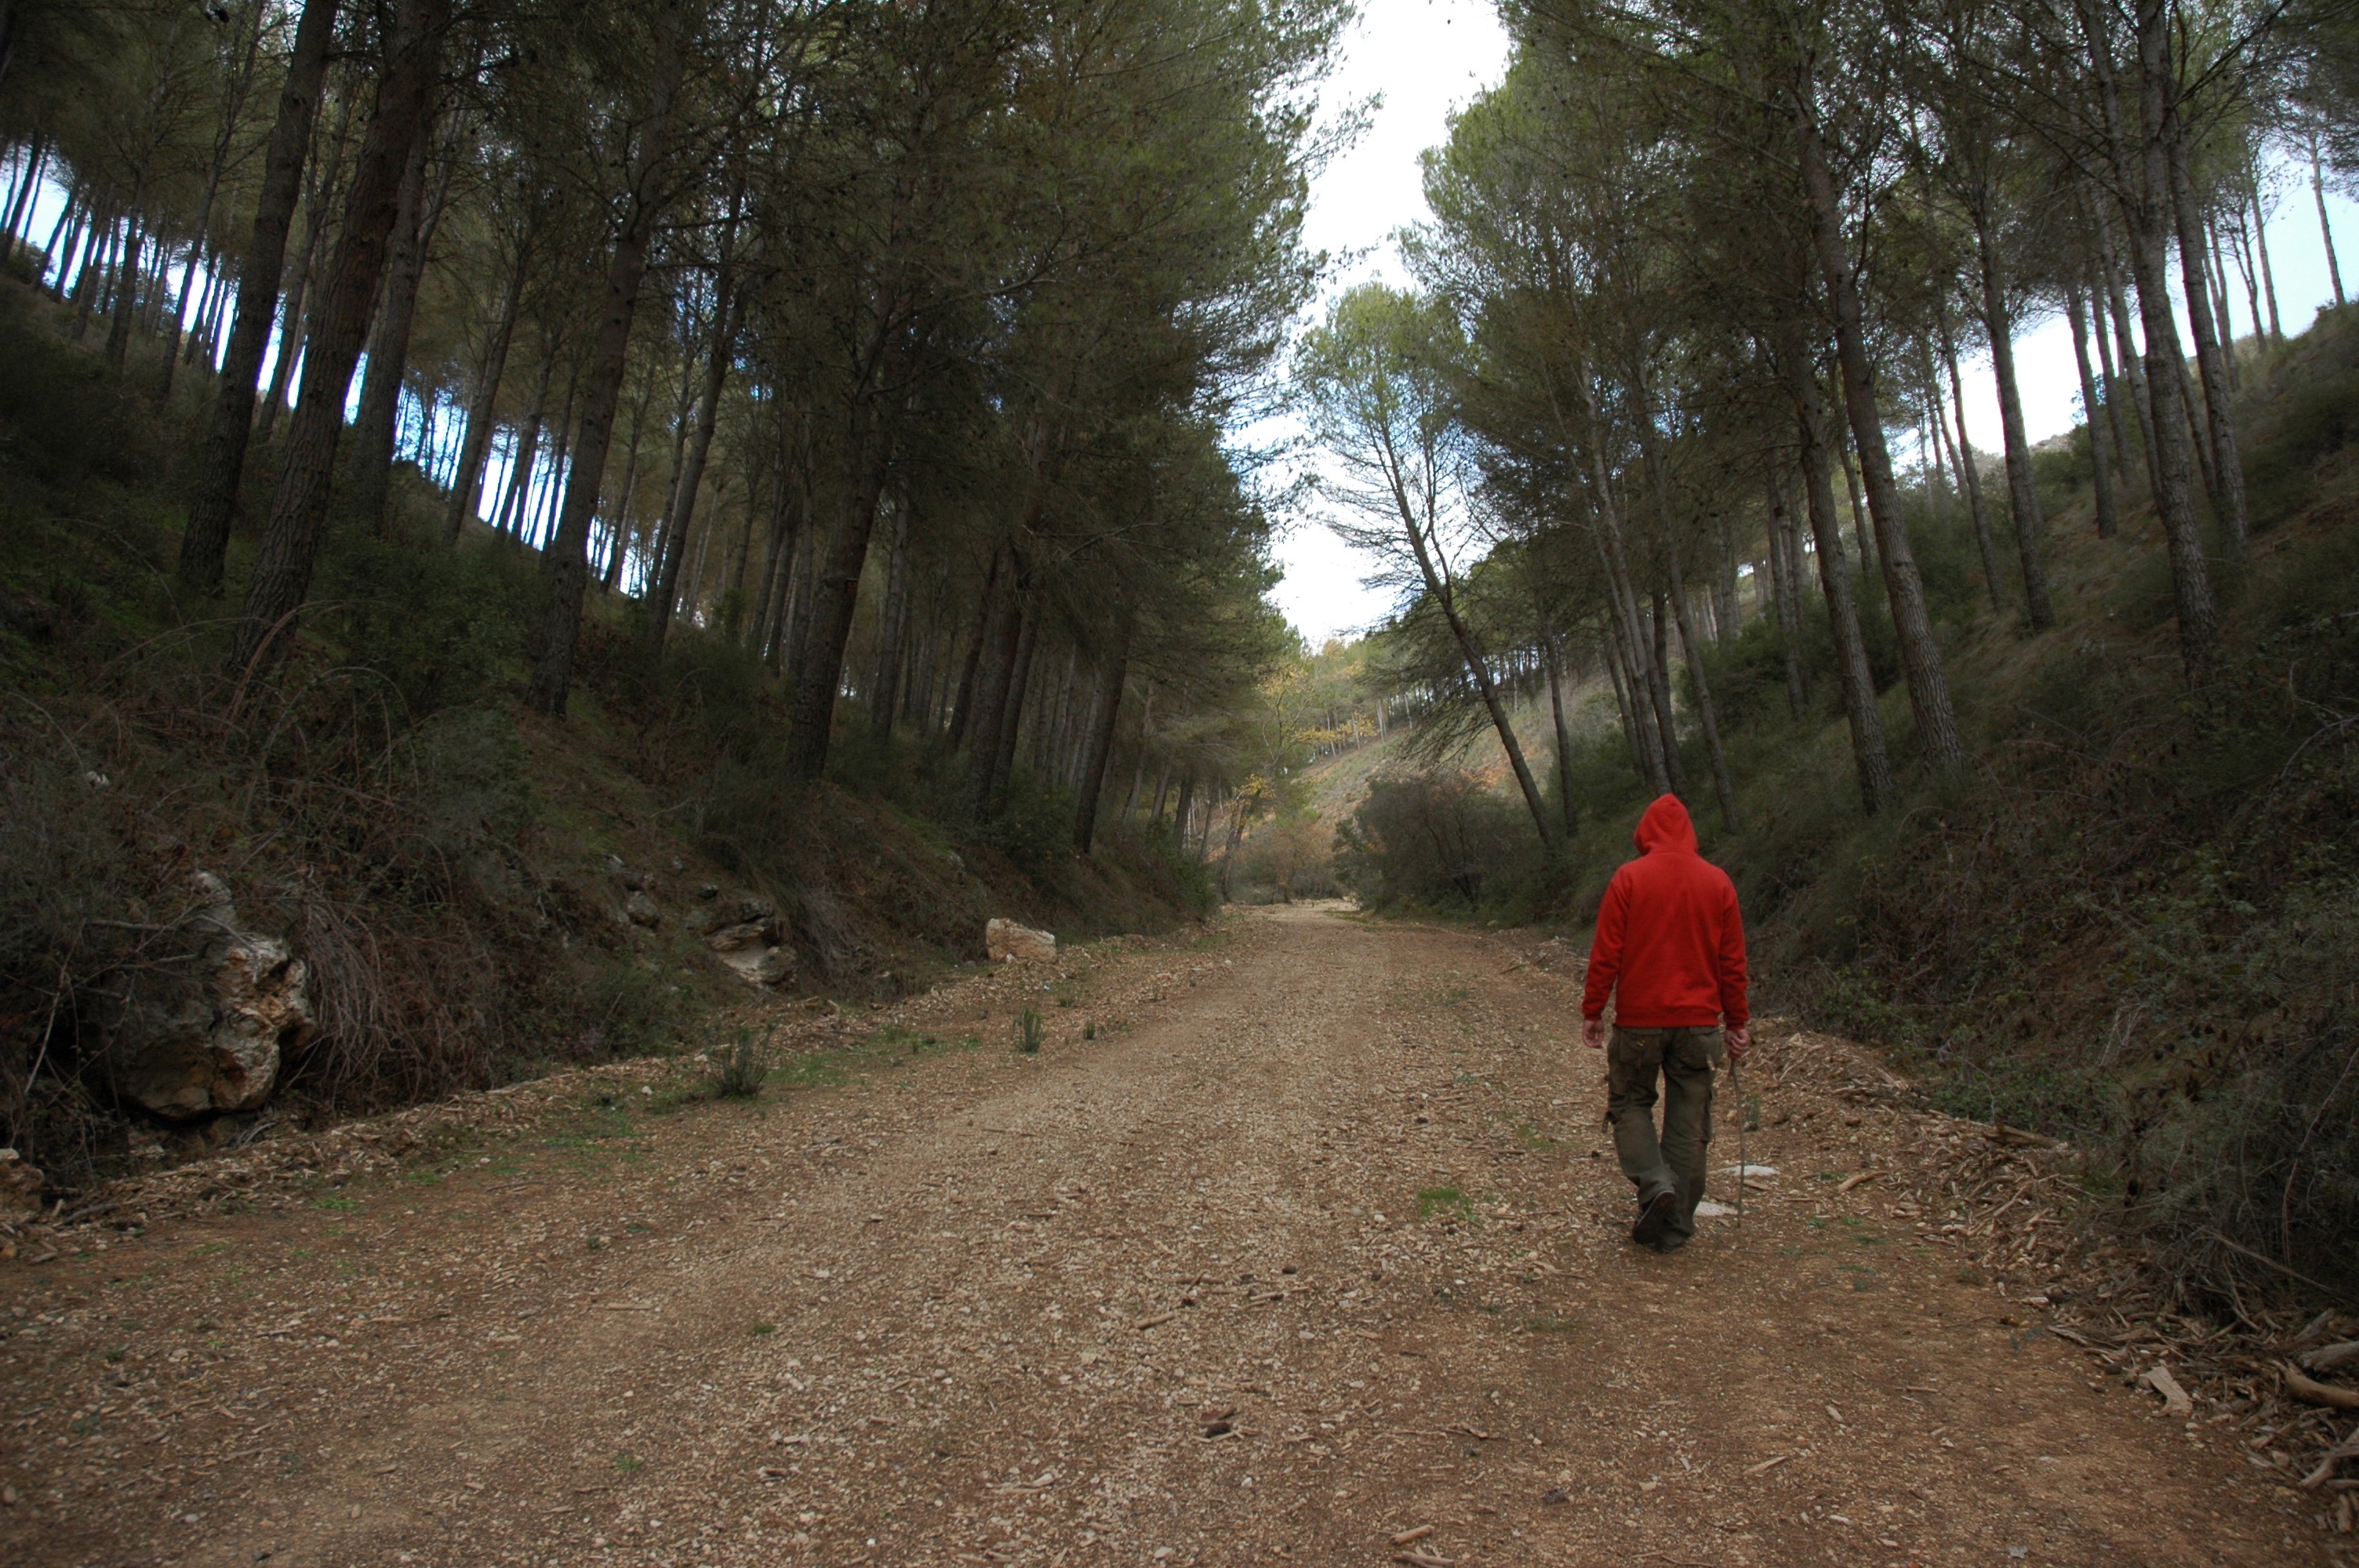
forest, wilderness, walking, hiking, trail, adventure, soil, ridge, sports, woodland